James Herbert Case Jr.

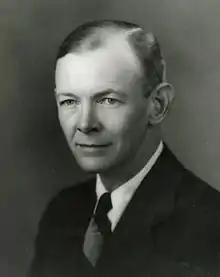

James Herbert Case Jr. (1906–1965) was the 8th president of Washington & Jefferson College and the 12th President of Bard College.